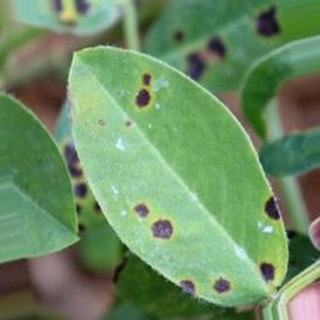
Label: groundnut_early_leaf_spot